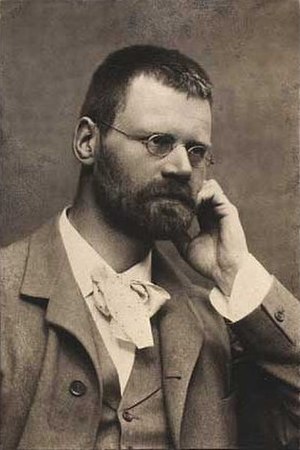
Axel Olrik
Axel Olrik